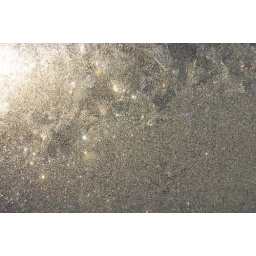
-45 in the shadeour frozen kitchen window pane